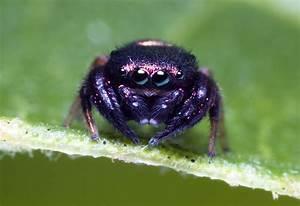
spider